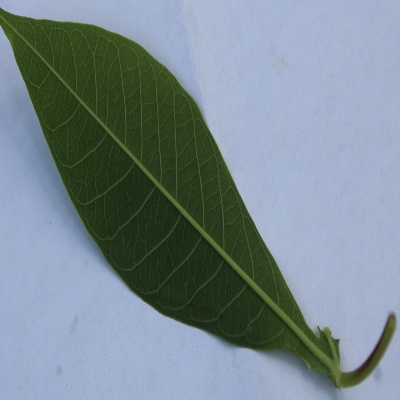
Crop: Cassava
Condition: healthy